Sisters of Providence of Saint Mary-of-the-Woods

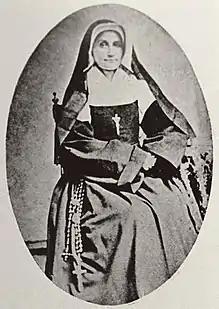
Mother Mary Cecilia Bailly 1868-1874

In the aftermath of the Second Vatican Council, the congregation has elected to focus on what it calls social justice issues: women in church/society, eco-justice, racism, nonviolent strategies for peace and disarmament, immigrant rights, and persons living in poverty.